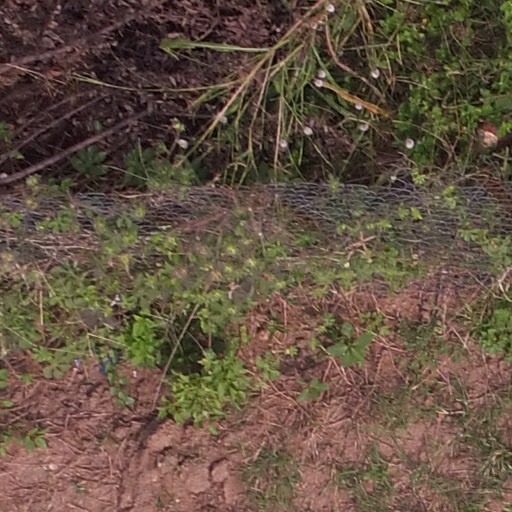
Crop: maize; corn